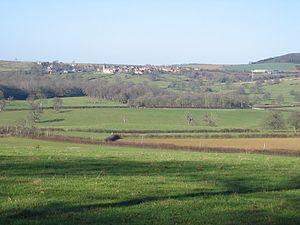
vue générale du village de Vignol (Nièvre) en hiver
Vignol est une commune française située dans le département de la Nièvre, en région Bourgogne-Franche-Comté.